1952 24 Hours of Le Mans

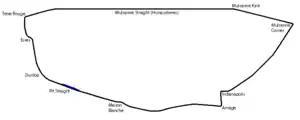
Le Mans in 1952

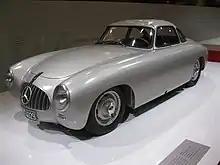
The race was won by a Mercedes-Benz 300 SL W194, similar to the car pictured above.

The 1952 24 Hours of Le Mans was the 20th Grand Prix of Endurance, and took place on 14–15 June 1952 at Circuit de la Sarthe.